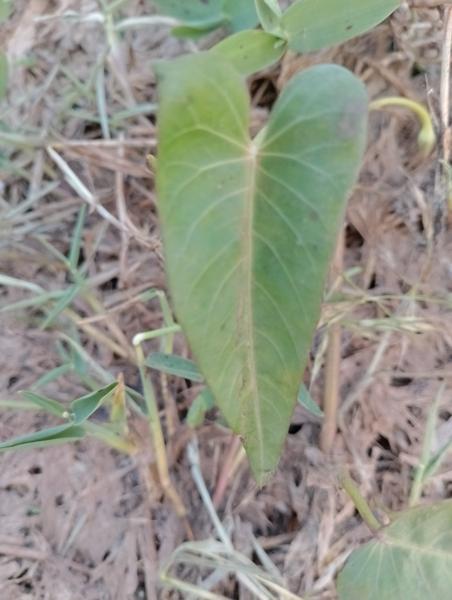
Weed species: Ipomoea aquatic